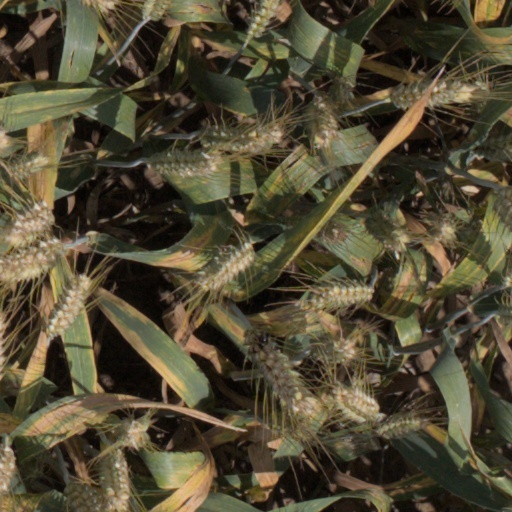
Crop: wheat